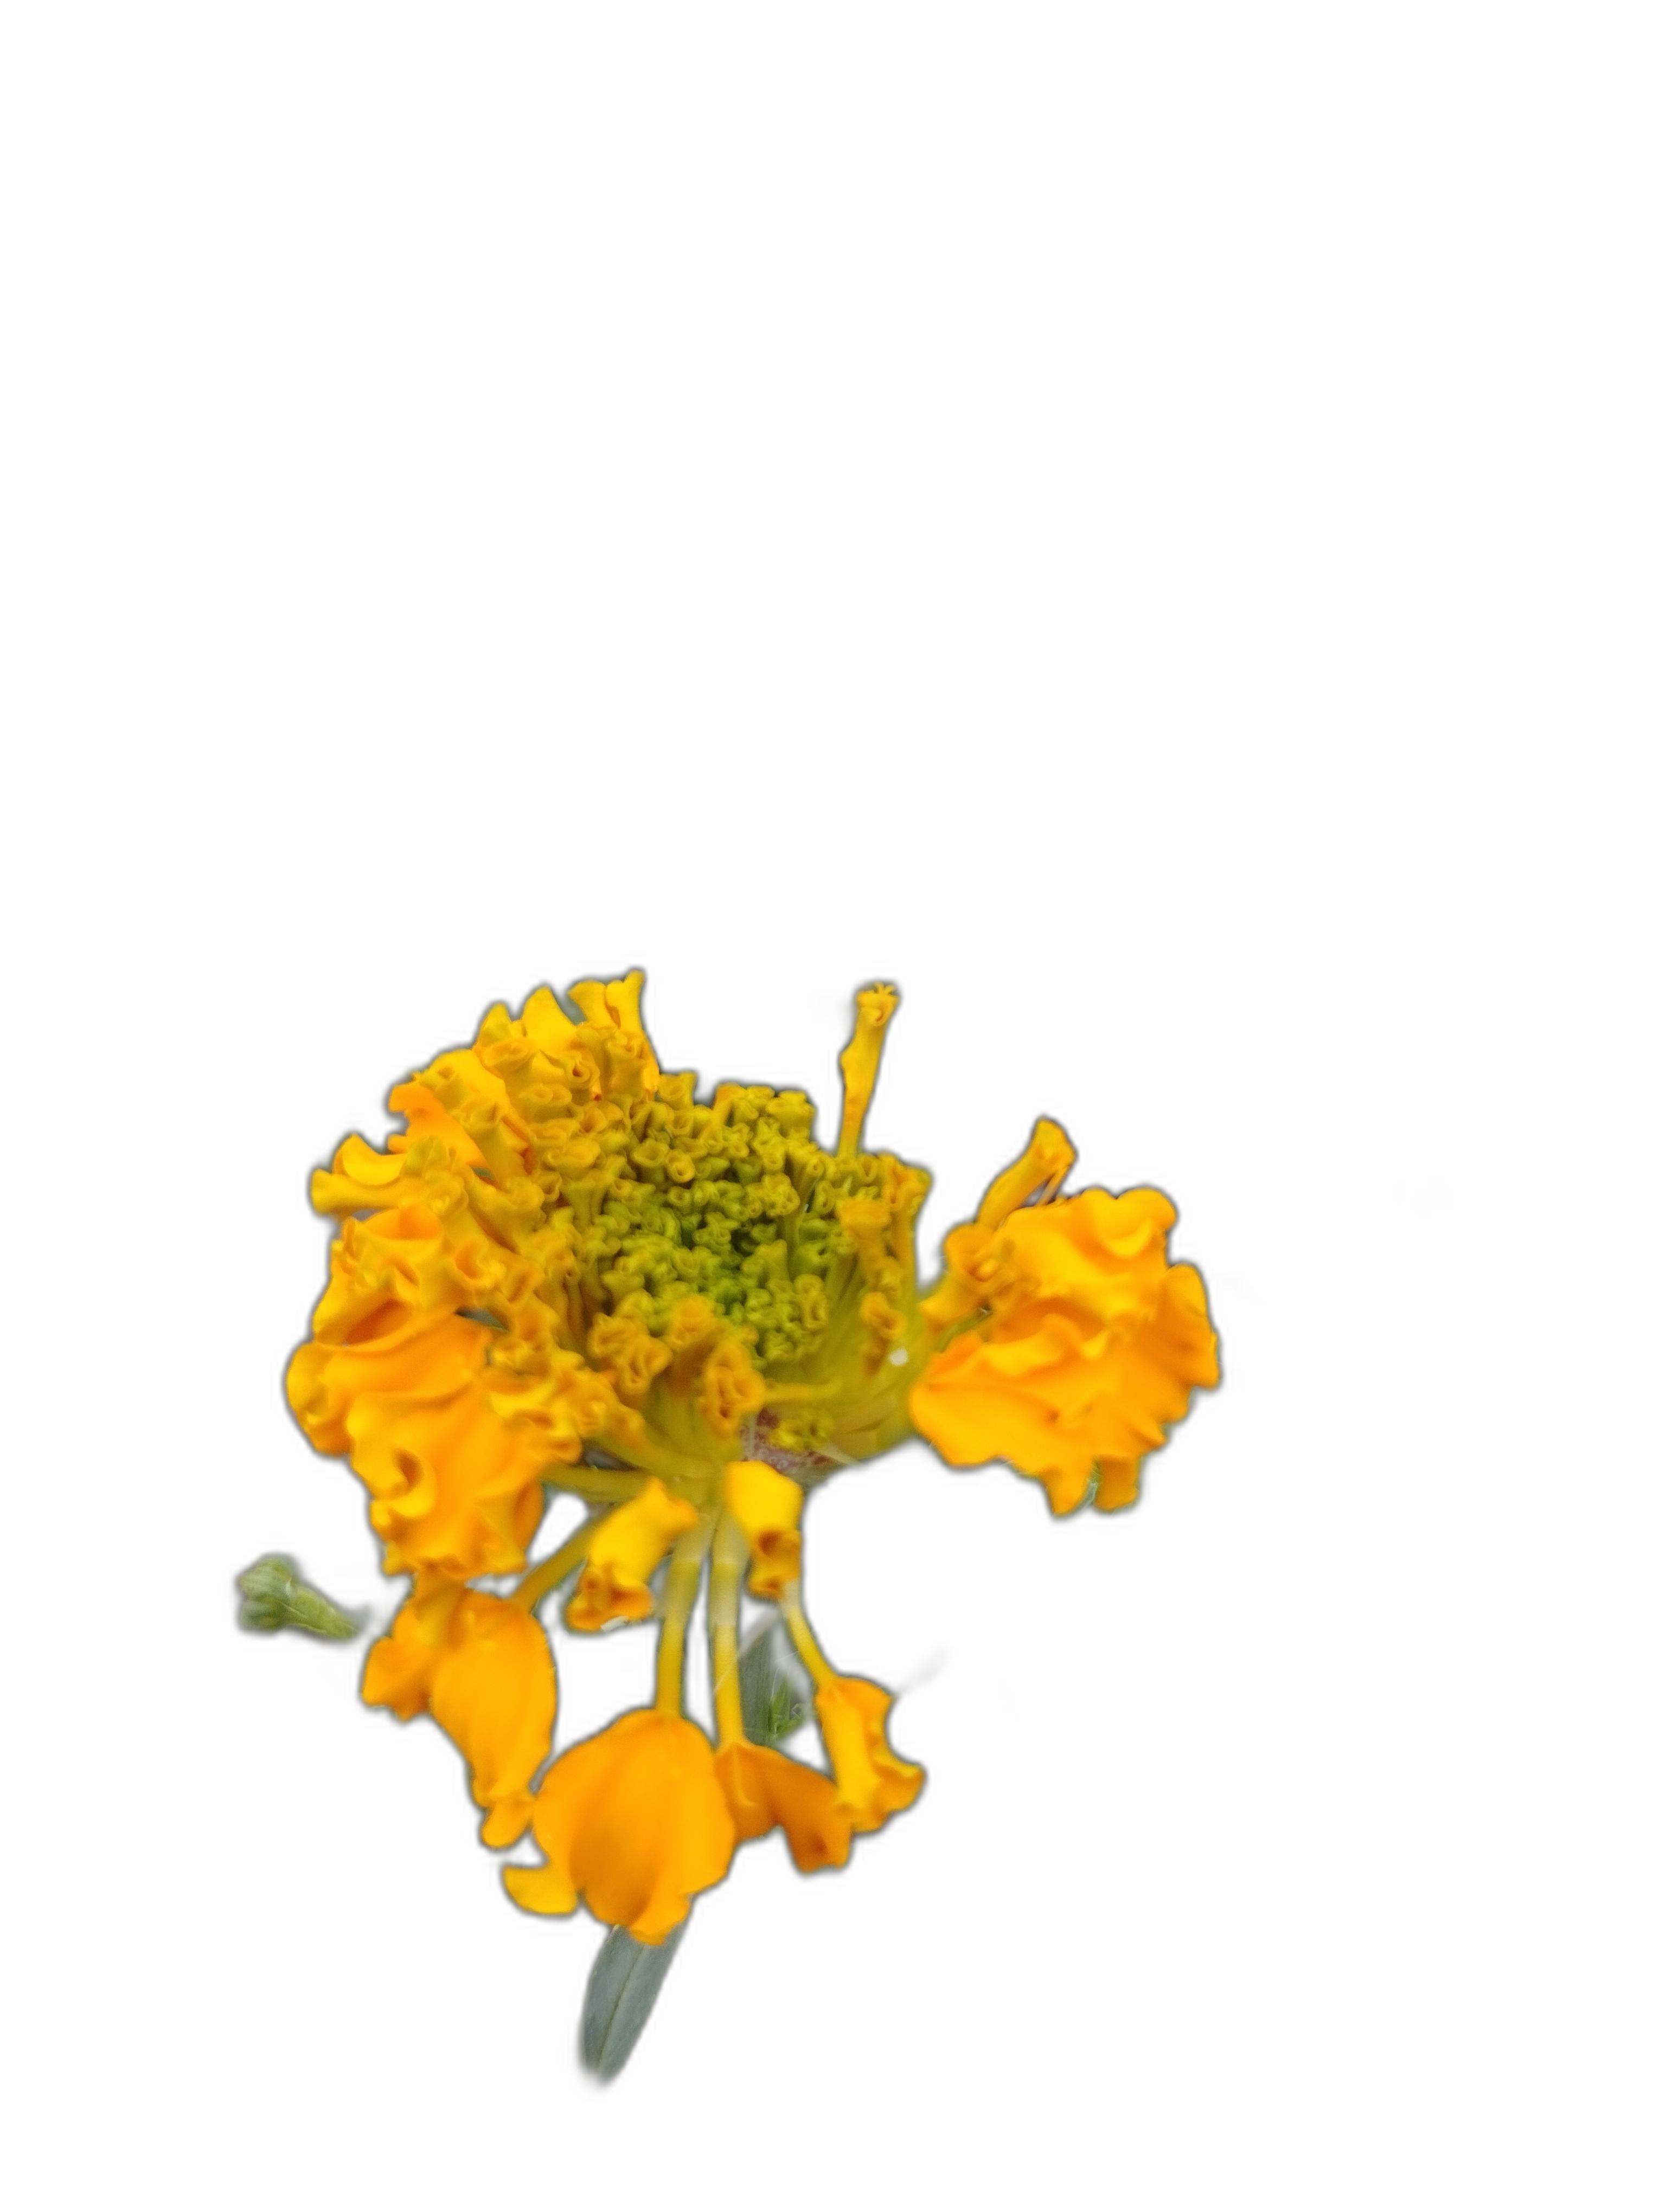
Label: Marigold